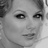
Emotion: neutral